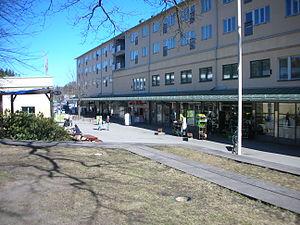
Tullinge est une communauté urbaine de la ville de Stockholm.